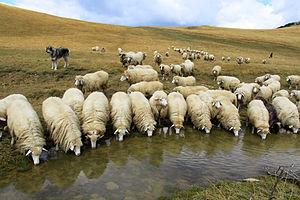
Le cheptel ovin mondial compte un milliard de têtes. Classées par pays, voici une liste des principales races de moutons connues :